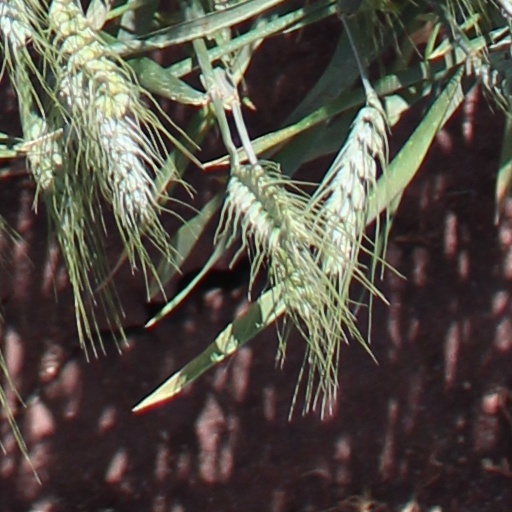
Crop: wheat